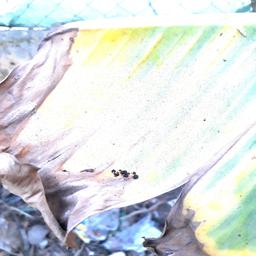
Label: POTASSIUM DEFICIENCY